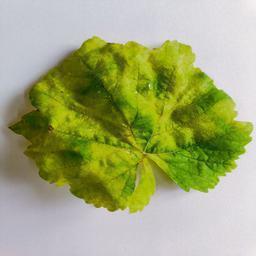
Label: Downy Mildew